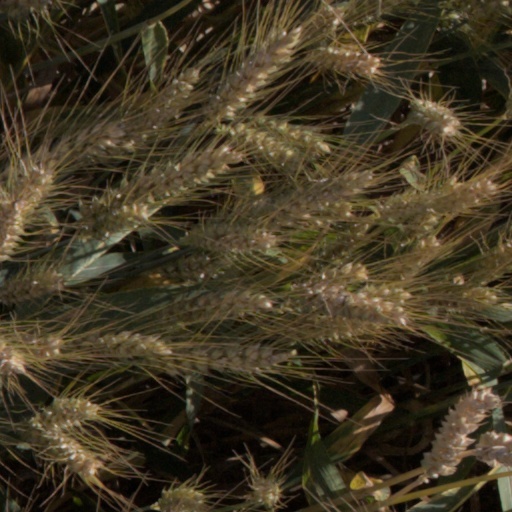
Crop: wheat